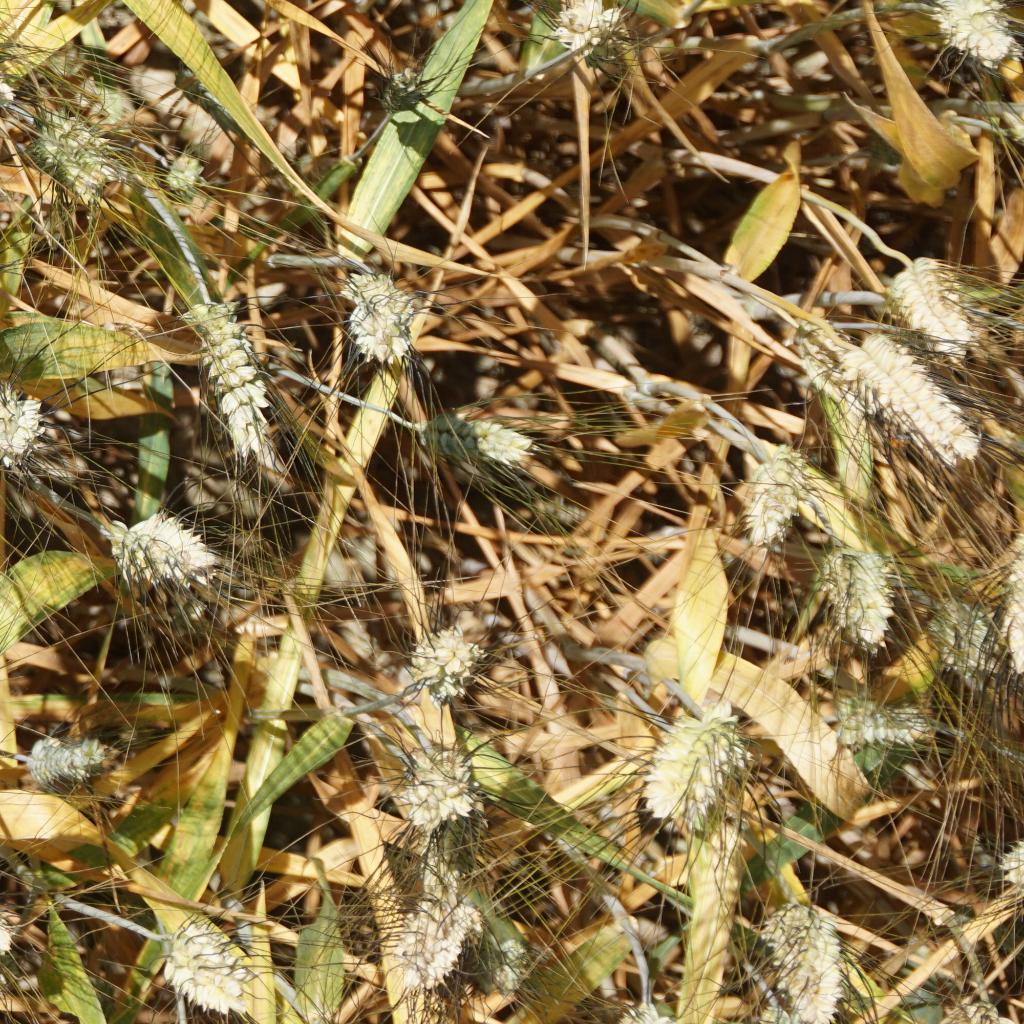
Country: France
Location: Gréoux
Wheat development stage: Filling - Ripening